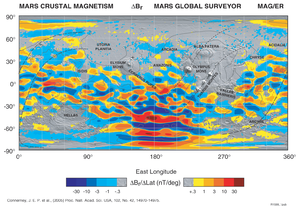
La géologie de Mars, parfois appelée aréologie, recouvre l'étude scientifique de Mars, de ses propriétés physiques, de ses reliefs, de sa composition, de son histoire et de tous les phénomènes qui l'ont affectée ou l'affectent encore.
Mars Global Surveyor, également désignée par son sigle MGS, est une mission spatiale développée par le centre JPL de la NASA qui a étudié de 1997 à 2006 l'atmosphère et la surface de la planète Mars en circulant sur une orbite héliosynchrone autour de celle-ci. La sonde spatiale devait répondre aux nombreuses interrogations soulevées par les données collectées dans le cadre du programme Viking lancé 20 ans auparavant portant sur l'histoire de la planète, la structure de sa surface et de son atmosphère ainsi que sur les processus dynamiques encore à l’œuvre.
Terra Cimmeria est une très vaste région parmi les plus anciennes de la planète Mars, bordant au sud le bassin d'impact d'Utopia Planitia, dans les quadrangles de Mare Tyrrhenum, d'Aeolis et d'Eridania. Centrée par 34,7° S et 145° E, elle s'étend sur 5 400 km et est bordée à l'est par Hesperia Planum et Promethei Terra, au sud par Planum Australe, à l'est par Terra Sirenum, et au nord par Utopia Planitia.